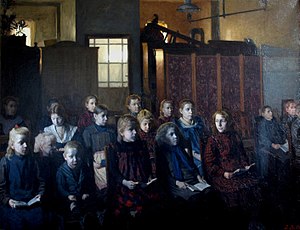
Søndagsskole
Jens Birkholm, Søndagsskole i asylet, 1906, Faaborg Museum.
Søndagsskole har igennem mange år været et kendt ord, og et tilbud for børn, som mange kirker tilbyder under deres gudstjeneste. I dag kaldes søndagsskoler mange steder for Børnekirke, da ordet skole på nogen virker lidt negativt, og da det ikke er særligt på nudansk.